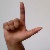
The image shows a hand gesture representing the letter 'L' in Indian Sign Language.